Plymouth (automobile)

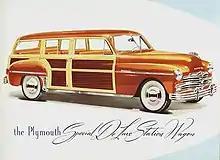
A 1949 Plymouth Special DeLuxe Station Wagon, advertisement

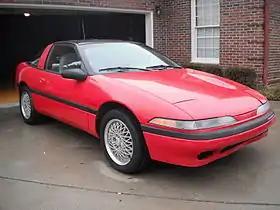
1990 Plymouth Laser

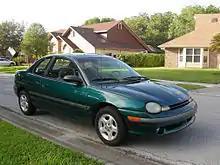
1995 Plymouth Neon

By the 1970s, emissions and safety regulations, along with soaring gasoline prices and an economic downturn, meant demand dropped for all muscle-type models. As with other American vehicles of the time, there was a progressive decrease in the Barracuda's performance. To meet increasingly stringent safety and exhaust emission regulations, big-block engine options were discontinued. The remaining engines were detuned year by year to reduce exhaust emissions, which also reduced their power output. There was also an increase in weight as bumpers became larger and, starting in 1970, E-body doors were equipped with heavy steel side-impact protection beams. Higher fuel prices and performance-car insurance surcharges deterred many buyers as the interest in high-performance cars waned. Sales of pony cars were on the decline. Sales had dropped dramatically after 1970, and while 1973 showed a sales uptick, Barracuda production ended April 1, 1974, ten years to the day after it had begun.